Neo Universe

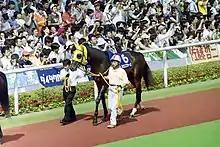
Neo Universe in 2003

Neo Universe (May 21, 2000 - March 8, 2021) was a Japanese Thoroughbred racehorse and sire. In 2003 he won the Satsuki Shō and the Tokyo Yūshun (Japanese Derby), but was defeated when attempting to complete the Japanese Triple Crown in the Kikuka Shō. He was retired from racing after winning once in 2004 and became a successful sire of winners.